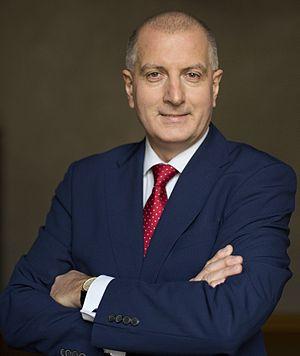
Rafał Franciszek Dutkiewicz, né le 6 juillet 1959 à Mikstat, est un homme politique polonais Maire de Wrocław, capitale de la Basse-Silésie et quatrième ville de Pologne.